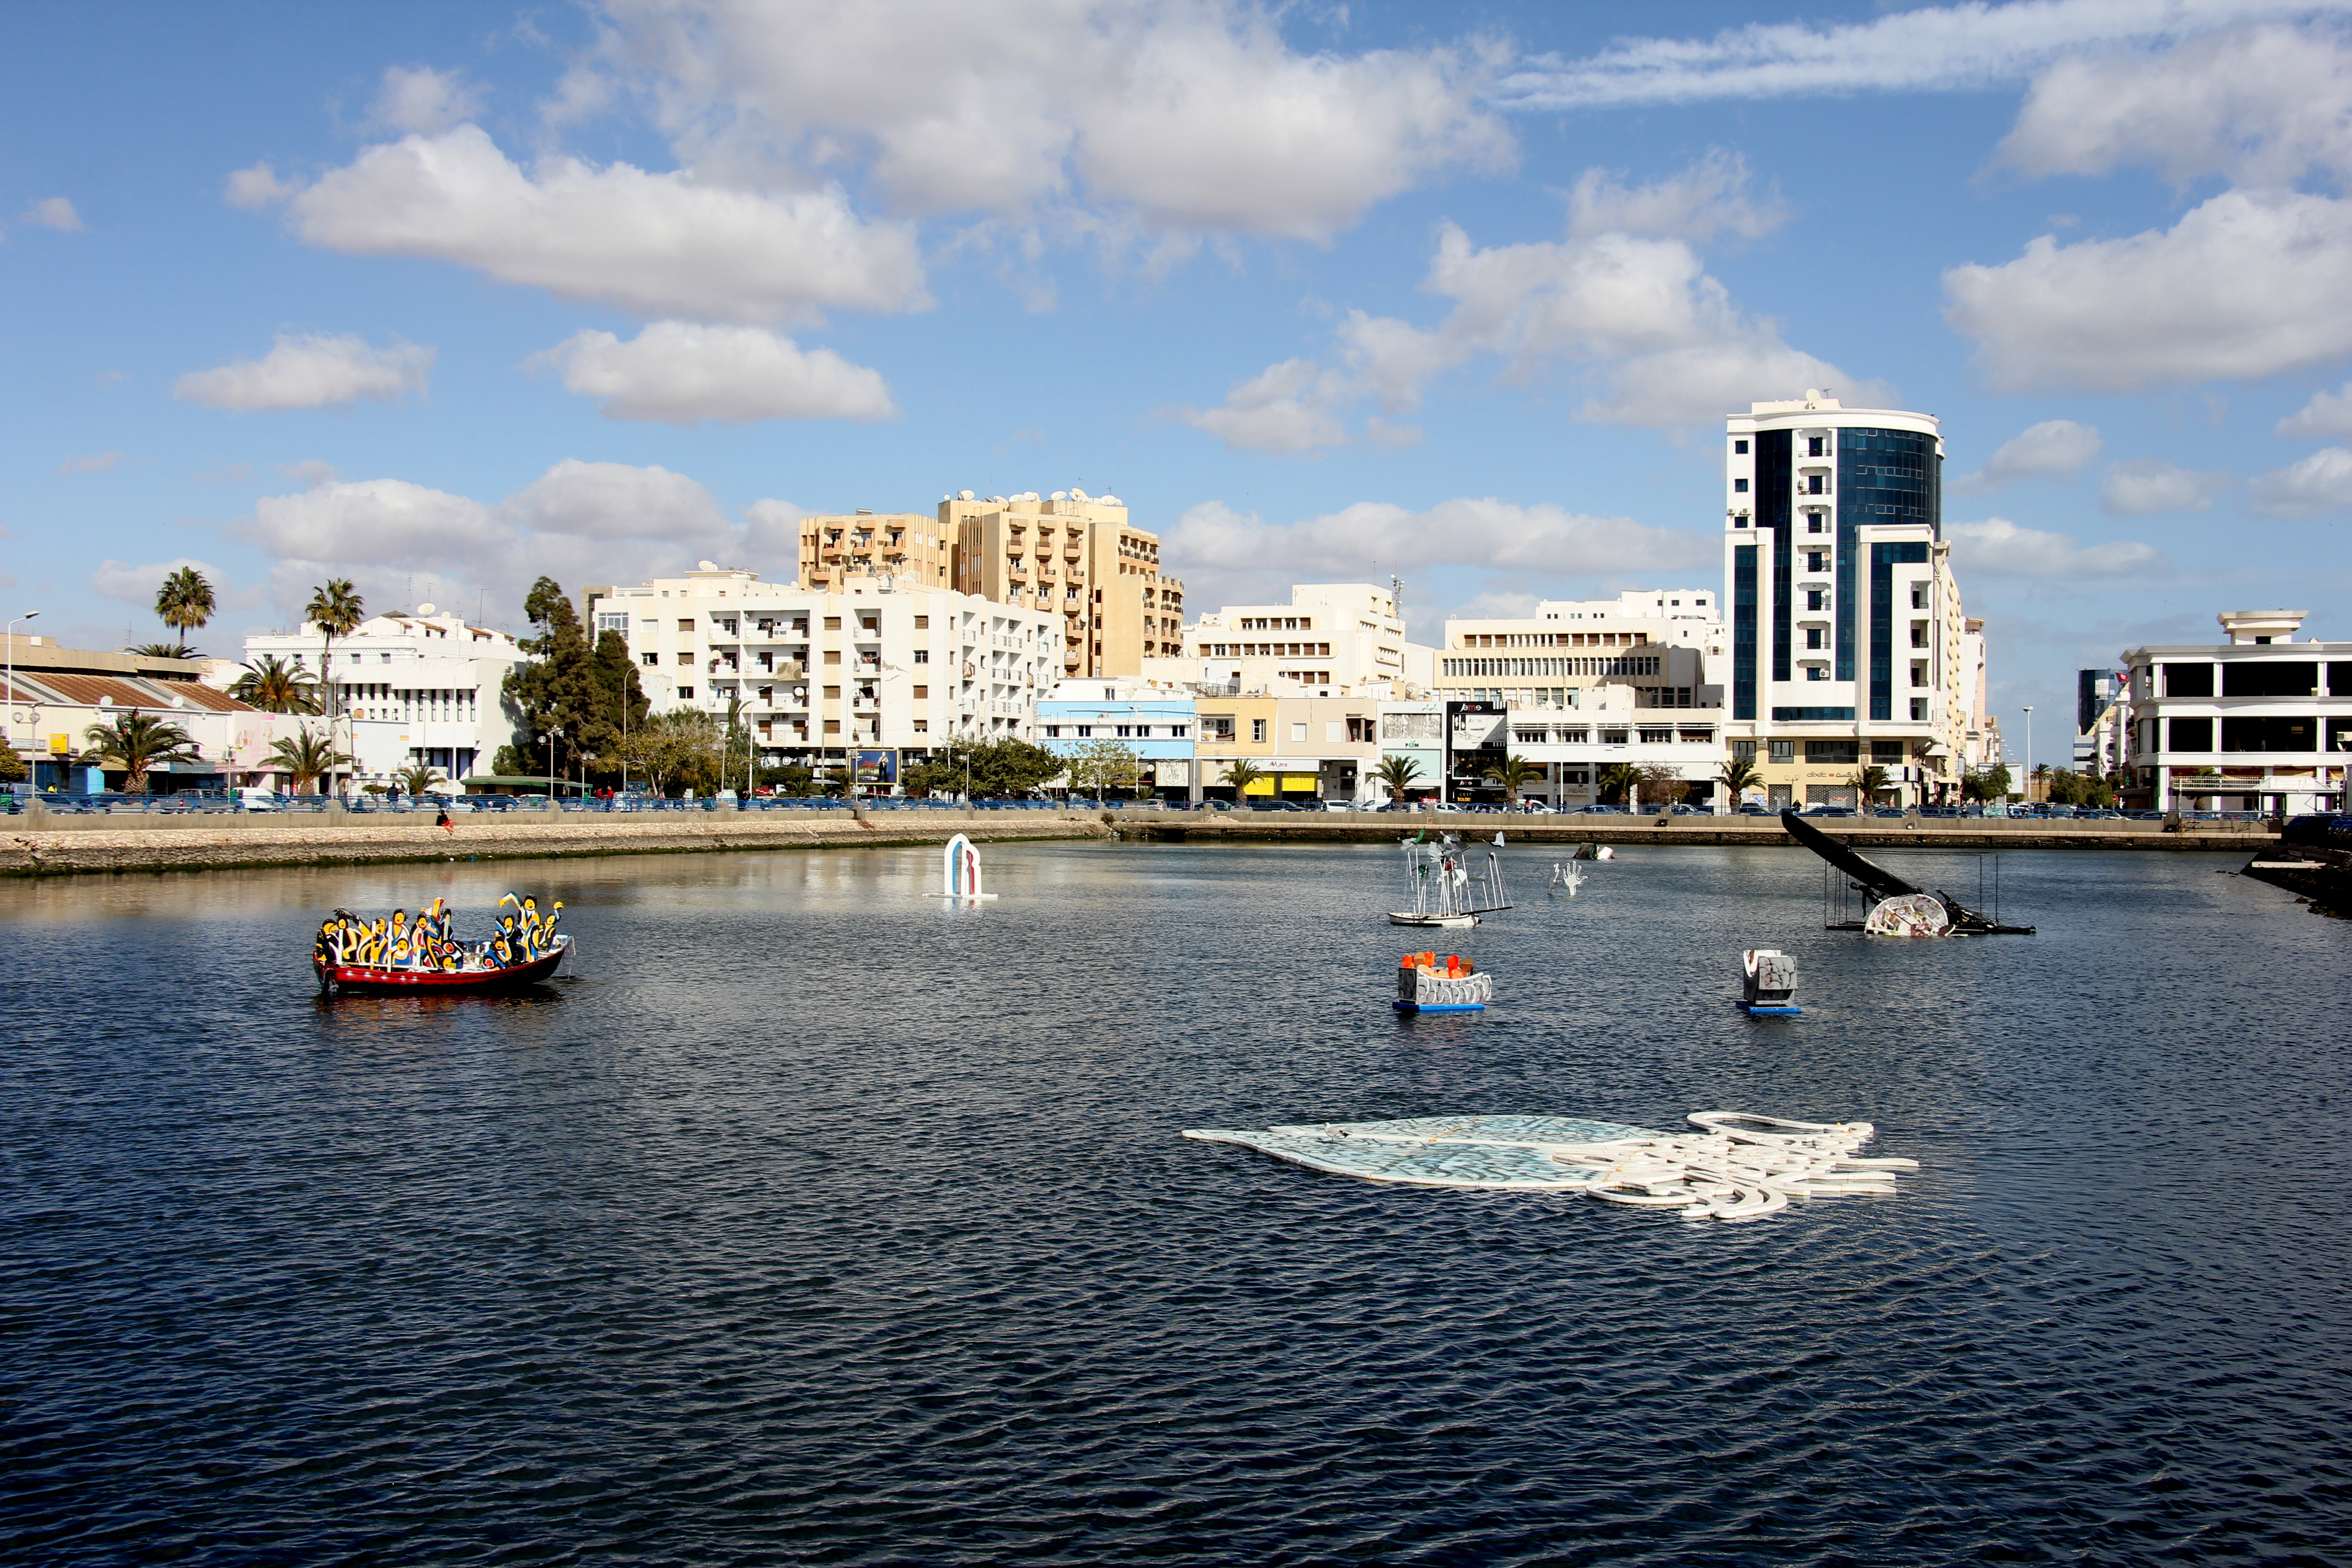
beach, sea, coast, water, ocean, horizon, dock, cloud, sunrise, sunset, boat, morning, shore, wave, lake, dawn, coastal, pier, river, travel, coastline, seaside, dusk, water transportation, sky, waterway, daytime, city, boating, human settlement, town, urban area, tourism, vehicle, metropolitan area, skyline, harbor, summer, vacation, recreation, leisure, channel, tourist attraction, watercraft, building, bank, metropolis, cityscape, bay, downtown, coastal and oceanic landforms, marina, reflection